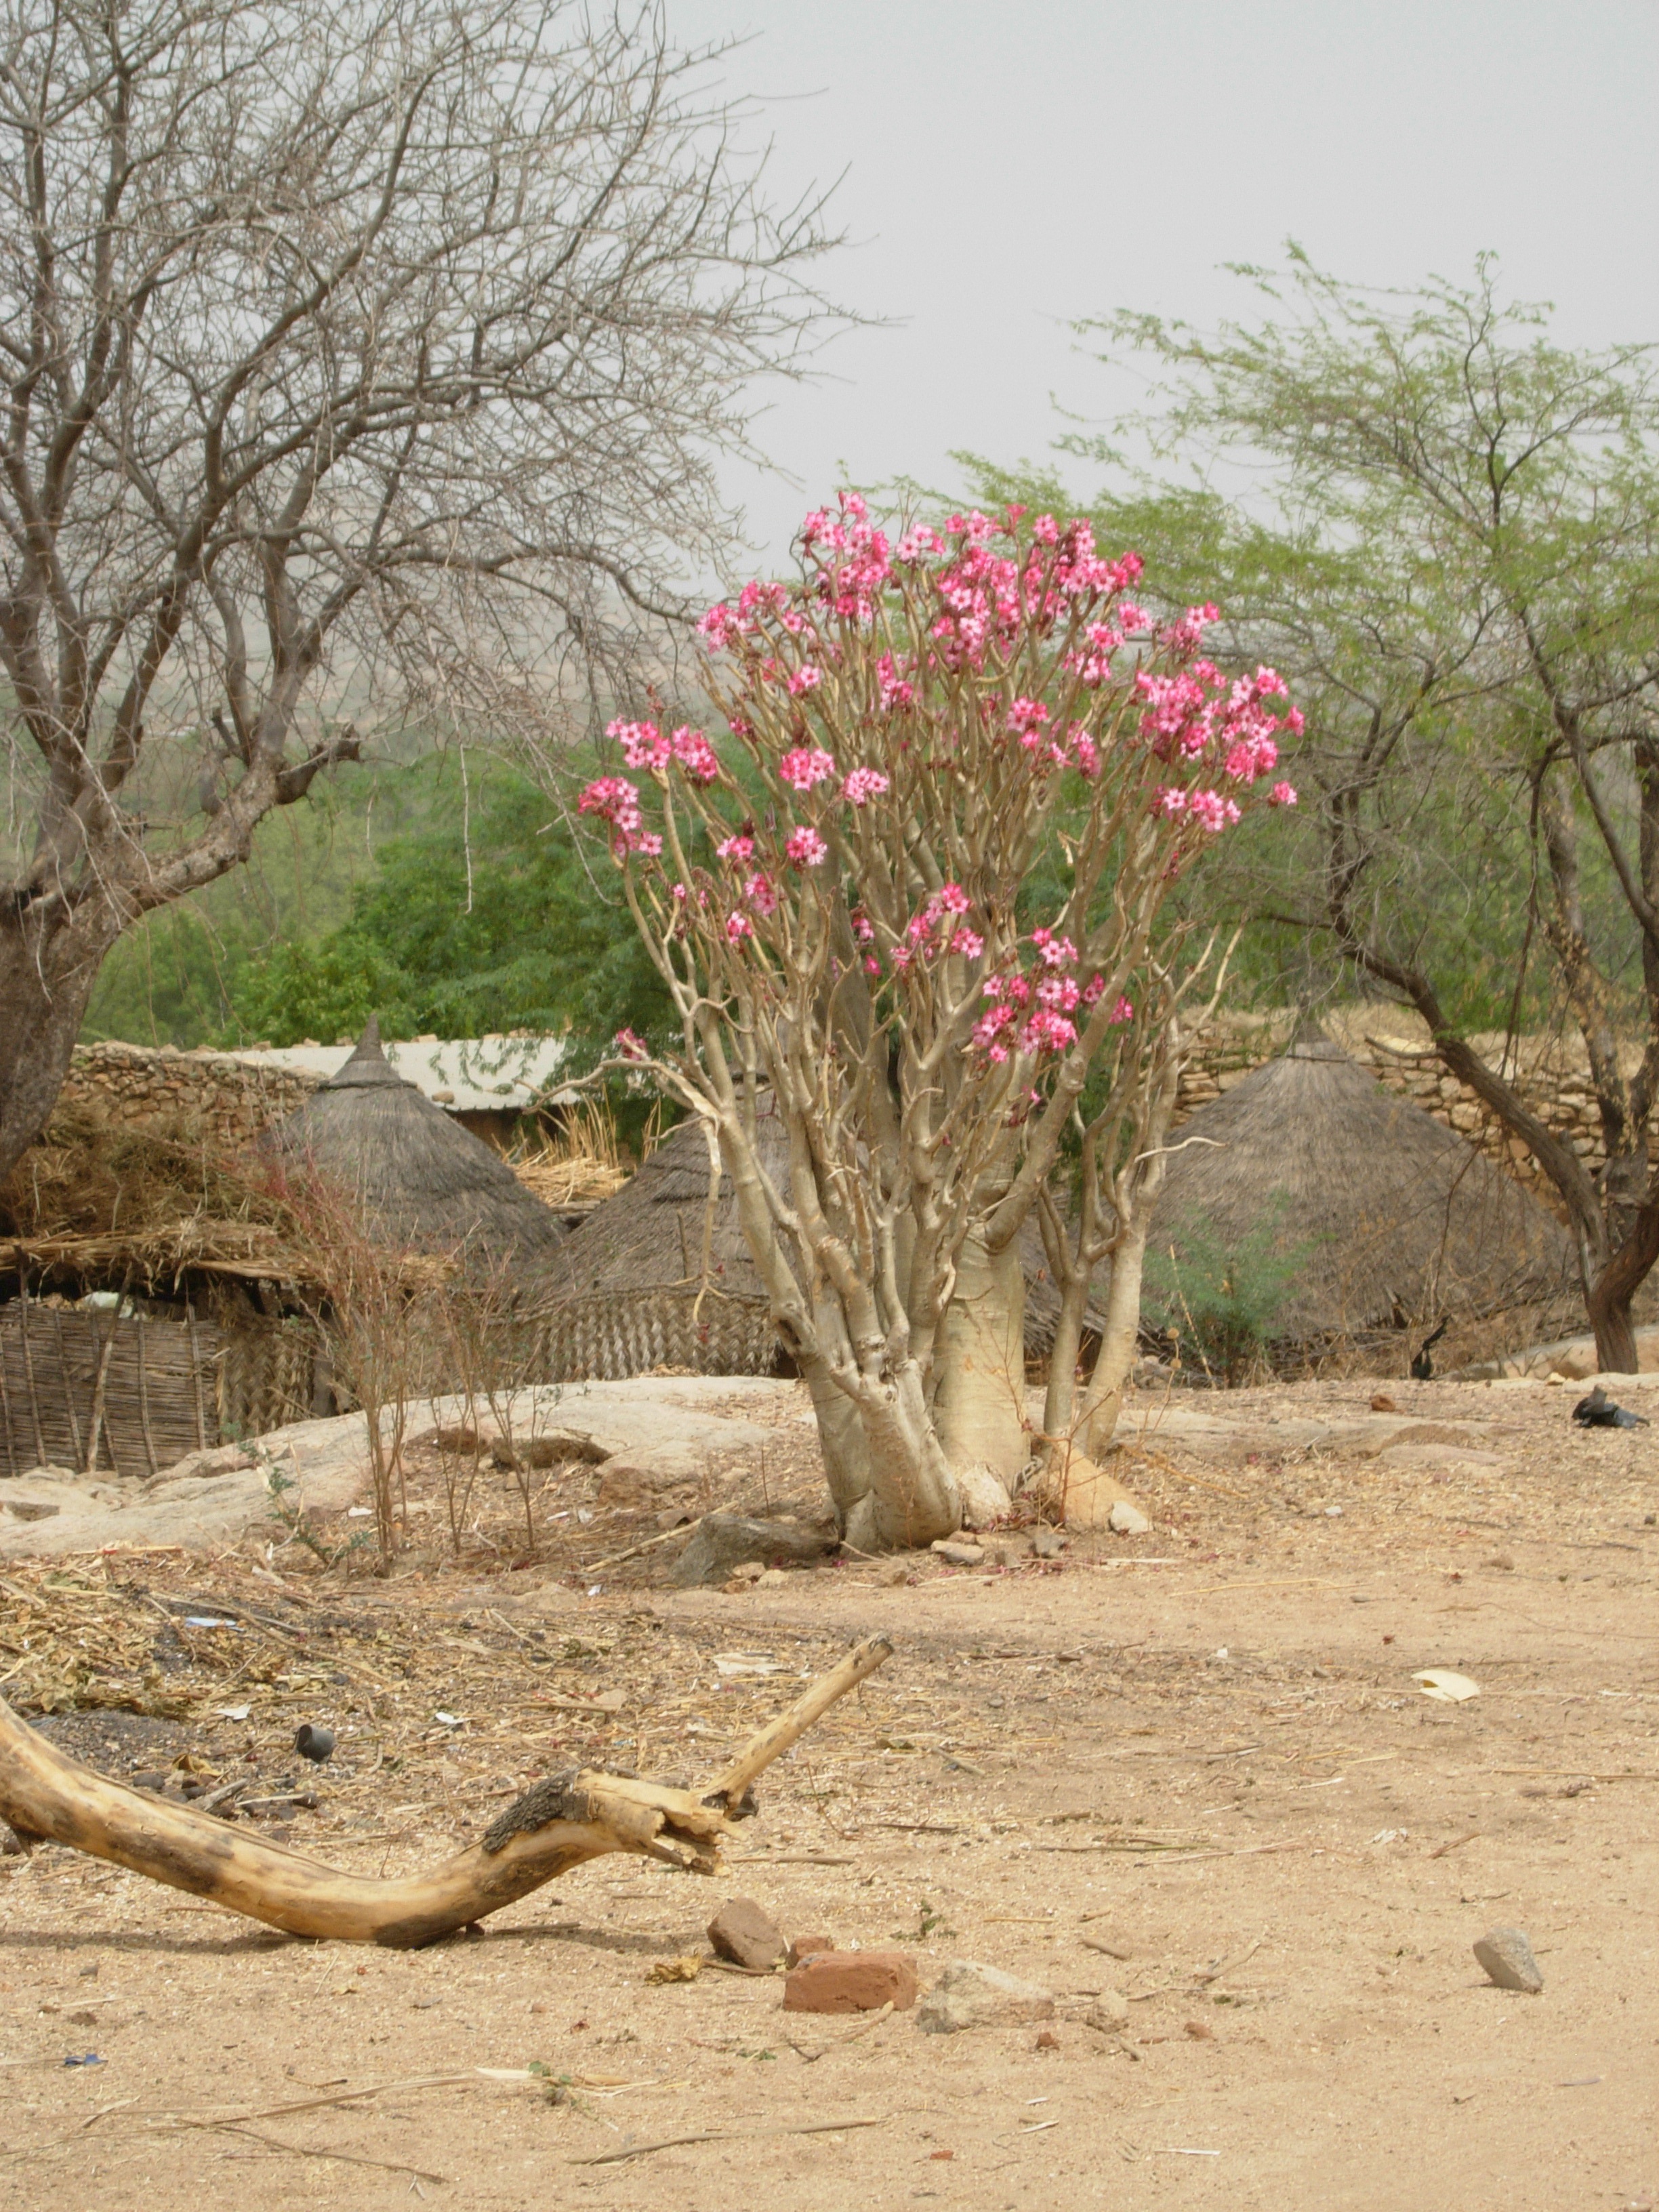
landscape, tree, nature, plant, flower, africa, soil, botany, flora, savanna, flowering plant, desert rose, sahel